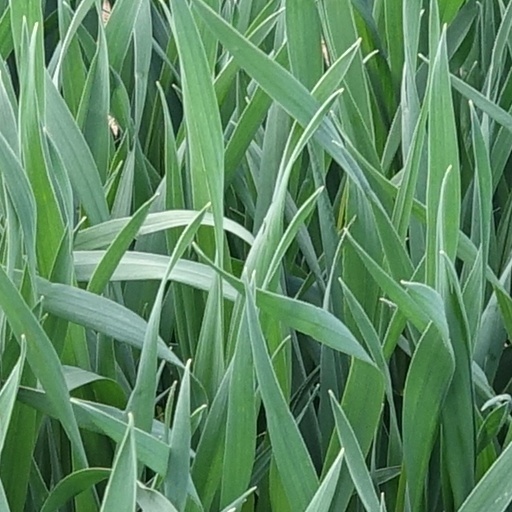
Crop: wheat